Amphibious vehicle

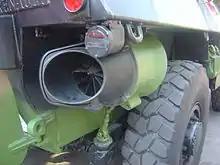
Pod Water Jet on a French VAB

Two main categories of amphibious vehicles are those that travel on an air cushion (Hovercraft) and those that do not. Among the latter, many extend the off-road capabilities of land vehicles to all kinds of terrain, including ice, snow, mud, marsh, swamp etc. This explains why many designs use tracks in addition to or instead of wheels, and in some cases have articulated body configurations or other unconventional designs such as screw-propelled vehicles which use auger-like barrels which propel a vehicle through muddy terrain with a twisting motion.